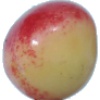
Label: cherry_rainier